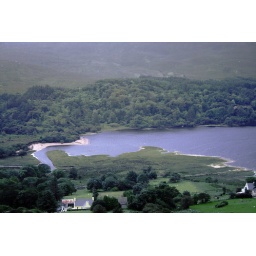
view of the poison glen and dunlewey lake from the main road above it